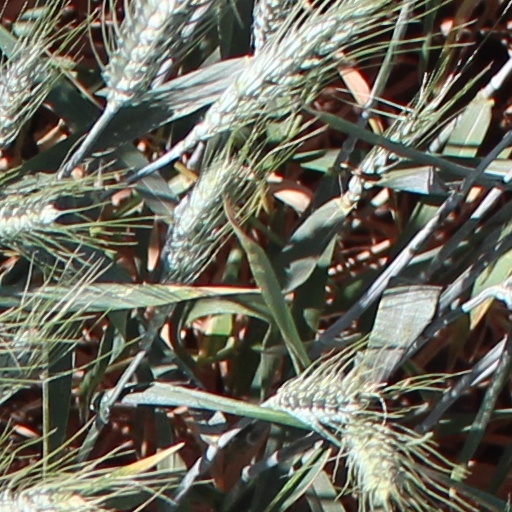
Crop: wheat